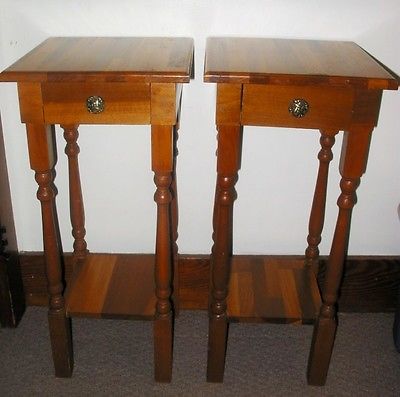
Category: table